Enoch J. Mills

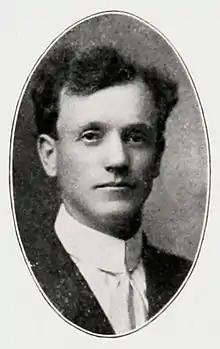
Mills pictured in "The Round Up-1911", Baylor yearbook

Enoch Josiah "Joe" Mills (July 23, 1880 – October 3, 1935) was an American football, basketball, and baseball coach, college athletics administrator, author, naturalist, and hotelier. He served as the head football coach at Fort Worth University from 1904 to 1906, Polytechnic College—now known as Texas Wesleyan University—in 1907, Baylor University from 1908 to 1909, and the University of Colorado Boulder from 1918 to 1919.